Protaceratherium

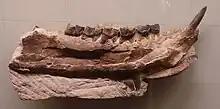
Jaw

Analysis of dental δC values combined with dental mesowear and microwear show that "P. minutum" fed primarily on C plants and that it consumed less abrasive plants than the contemporary "Mesaceratherium paulhiacense".